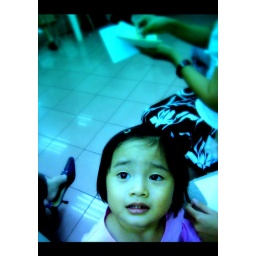
a litter cute girl in my church =)